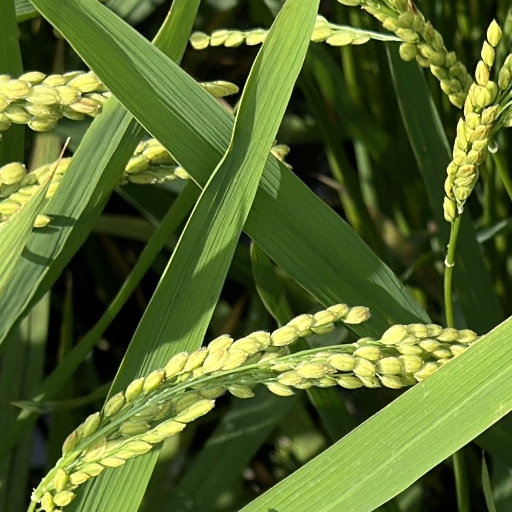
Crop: rice